Operation Mistral 2

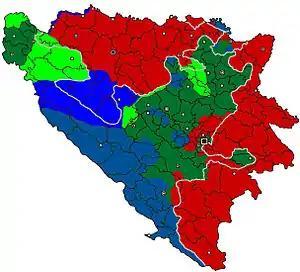
Areas captured in September–October 1995 , and

The combined HV and HVO force penetrated VRS defences by up to capturing , and demonstrating the improved skill of HV planners. More significantly, Operation Mistral 2, as well as Operation Sana, as the first in a string of offensives launched shortly before the end of the Bosnian War, were crucial in applying pressure on the Bosnian Serbs. They also set the stage for further HV and HVO advances in Operation Southern Move.